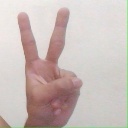
अक्षर: क